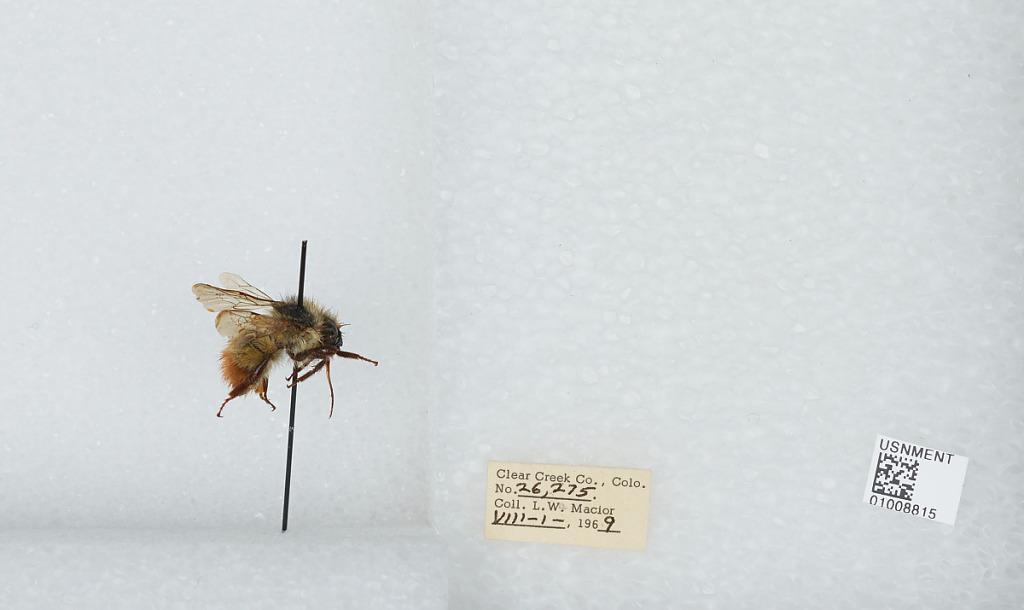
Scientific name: Bombus (Pyrobombus) flavifrons Cresson
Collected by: L. Macior
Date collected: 1969-8-1
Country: United States
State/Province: Colorado
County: Clear Creek
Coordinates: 39.69, -105.64